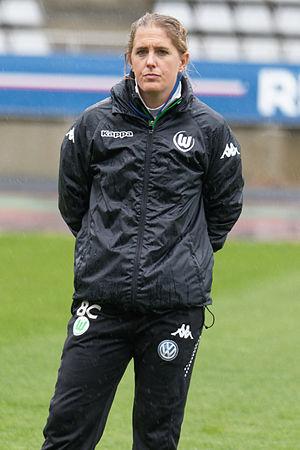
Britta Carlson, née le 3 mars 1978 à Kiel, est une footballeuse allemande évoluant au poste de défenseur ou de milieu de terrain. Elle est internationale allemande de 2004 à 2007.